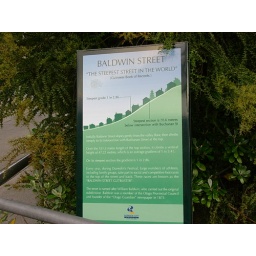
The sign near the top of Baldwin St., the steepest street in the world according to the Guinness Book of World Records.